Chain Home

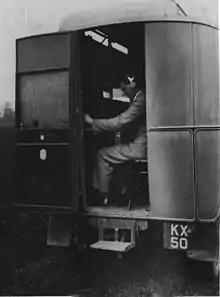
This Morris Commercial T-type van, originally used as a portable radio reception testbed, was later refitted for the Daventry Experiment. It is shown in 1933, being operated by "Jock" Herd.

The letter was seized on by the Committee, who immediately released £4,000 to begin development. They petitioned Hugh Dowding, the Air Member for Supply and Research, to ask the Treasury for another £10,000. Dowding was extremely impressed with the concept, but demanded a practical demonstration before further funding was released.